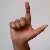
The image shows a hand gesture representing the letter 'L' in Indian Sign Language.